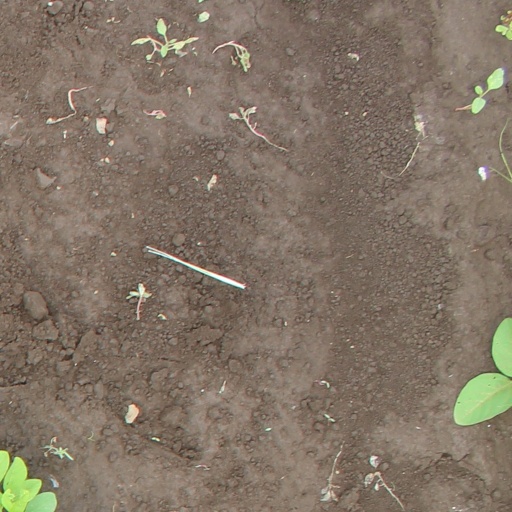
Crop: soybean